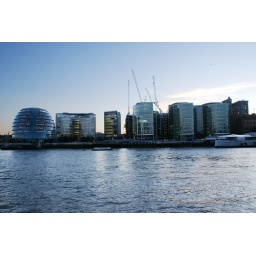
Shot from a boat while cruising through the river Thames near the Tower Bridge.